Suhrawardy Udyan

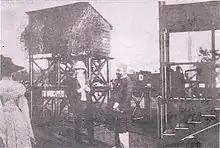
Nawab Bahadur Sir Khwaja Salimullah at Ramna Racecourse (now Suhrawardy Udyan), early 20th century

Suhrawardy Udyan is a national memorial and public space located in Dhaka, Bangladesh. Originally known as Ramna Race Course, it holds significant historical importance due to its association with key events in the country's history.